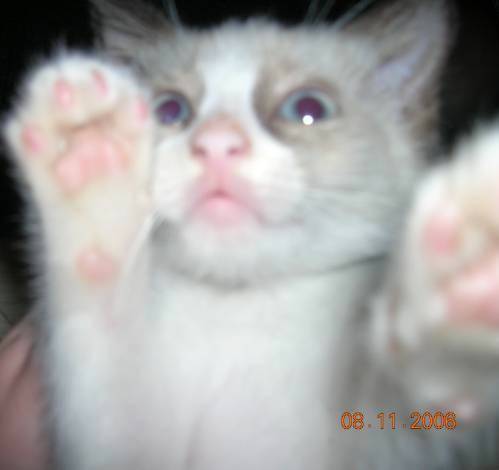
Label: cat